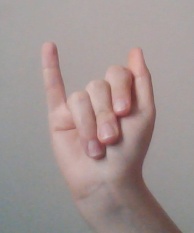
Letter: meem